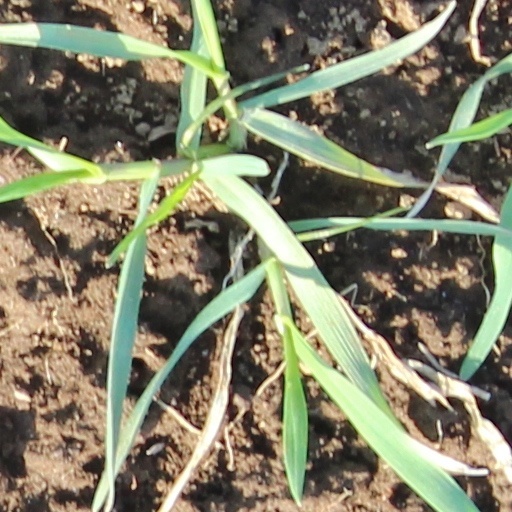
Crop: wheat